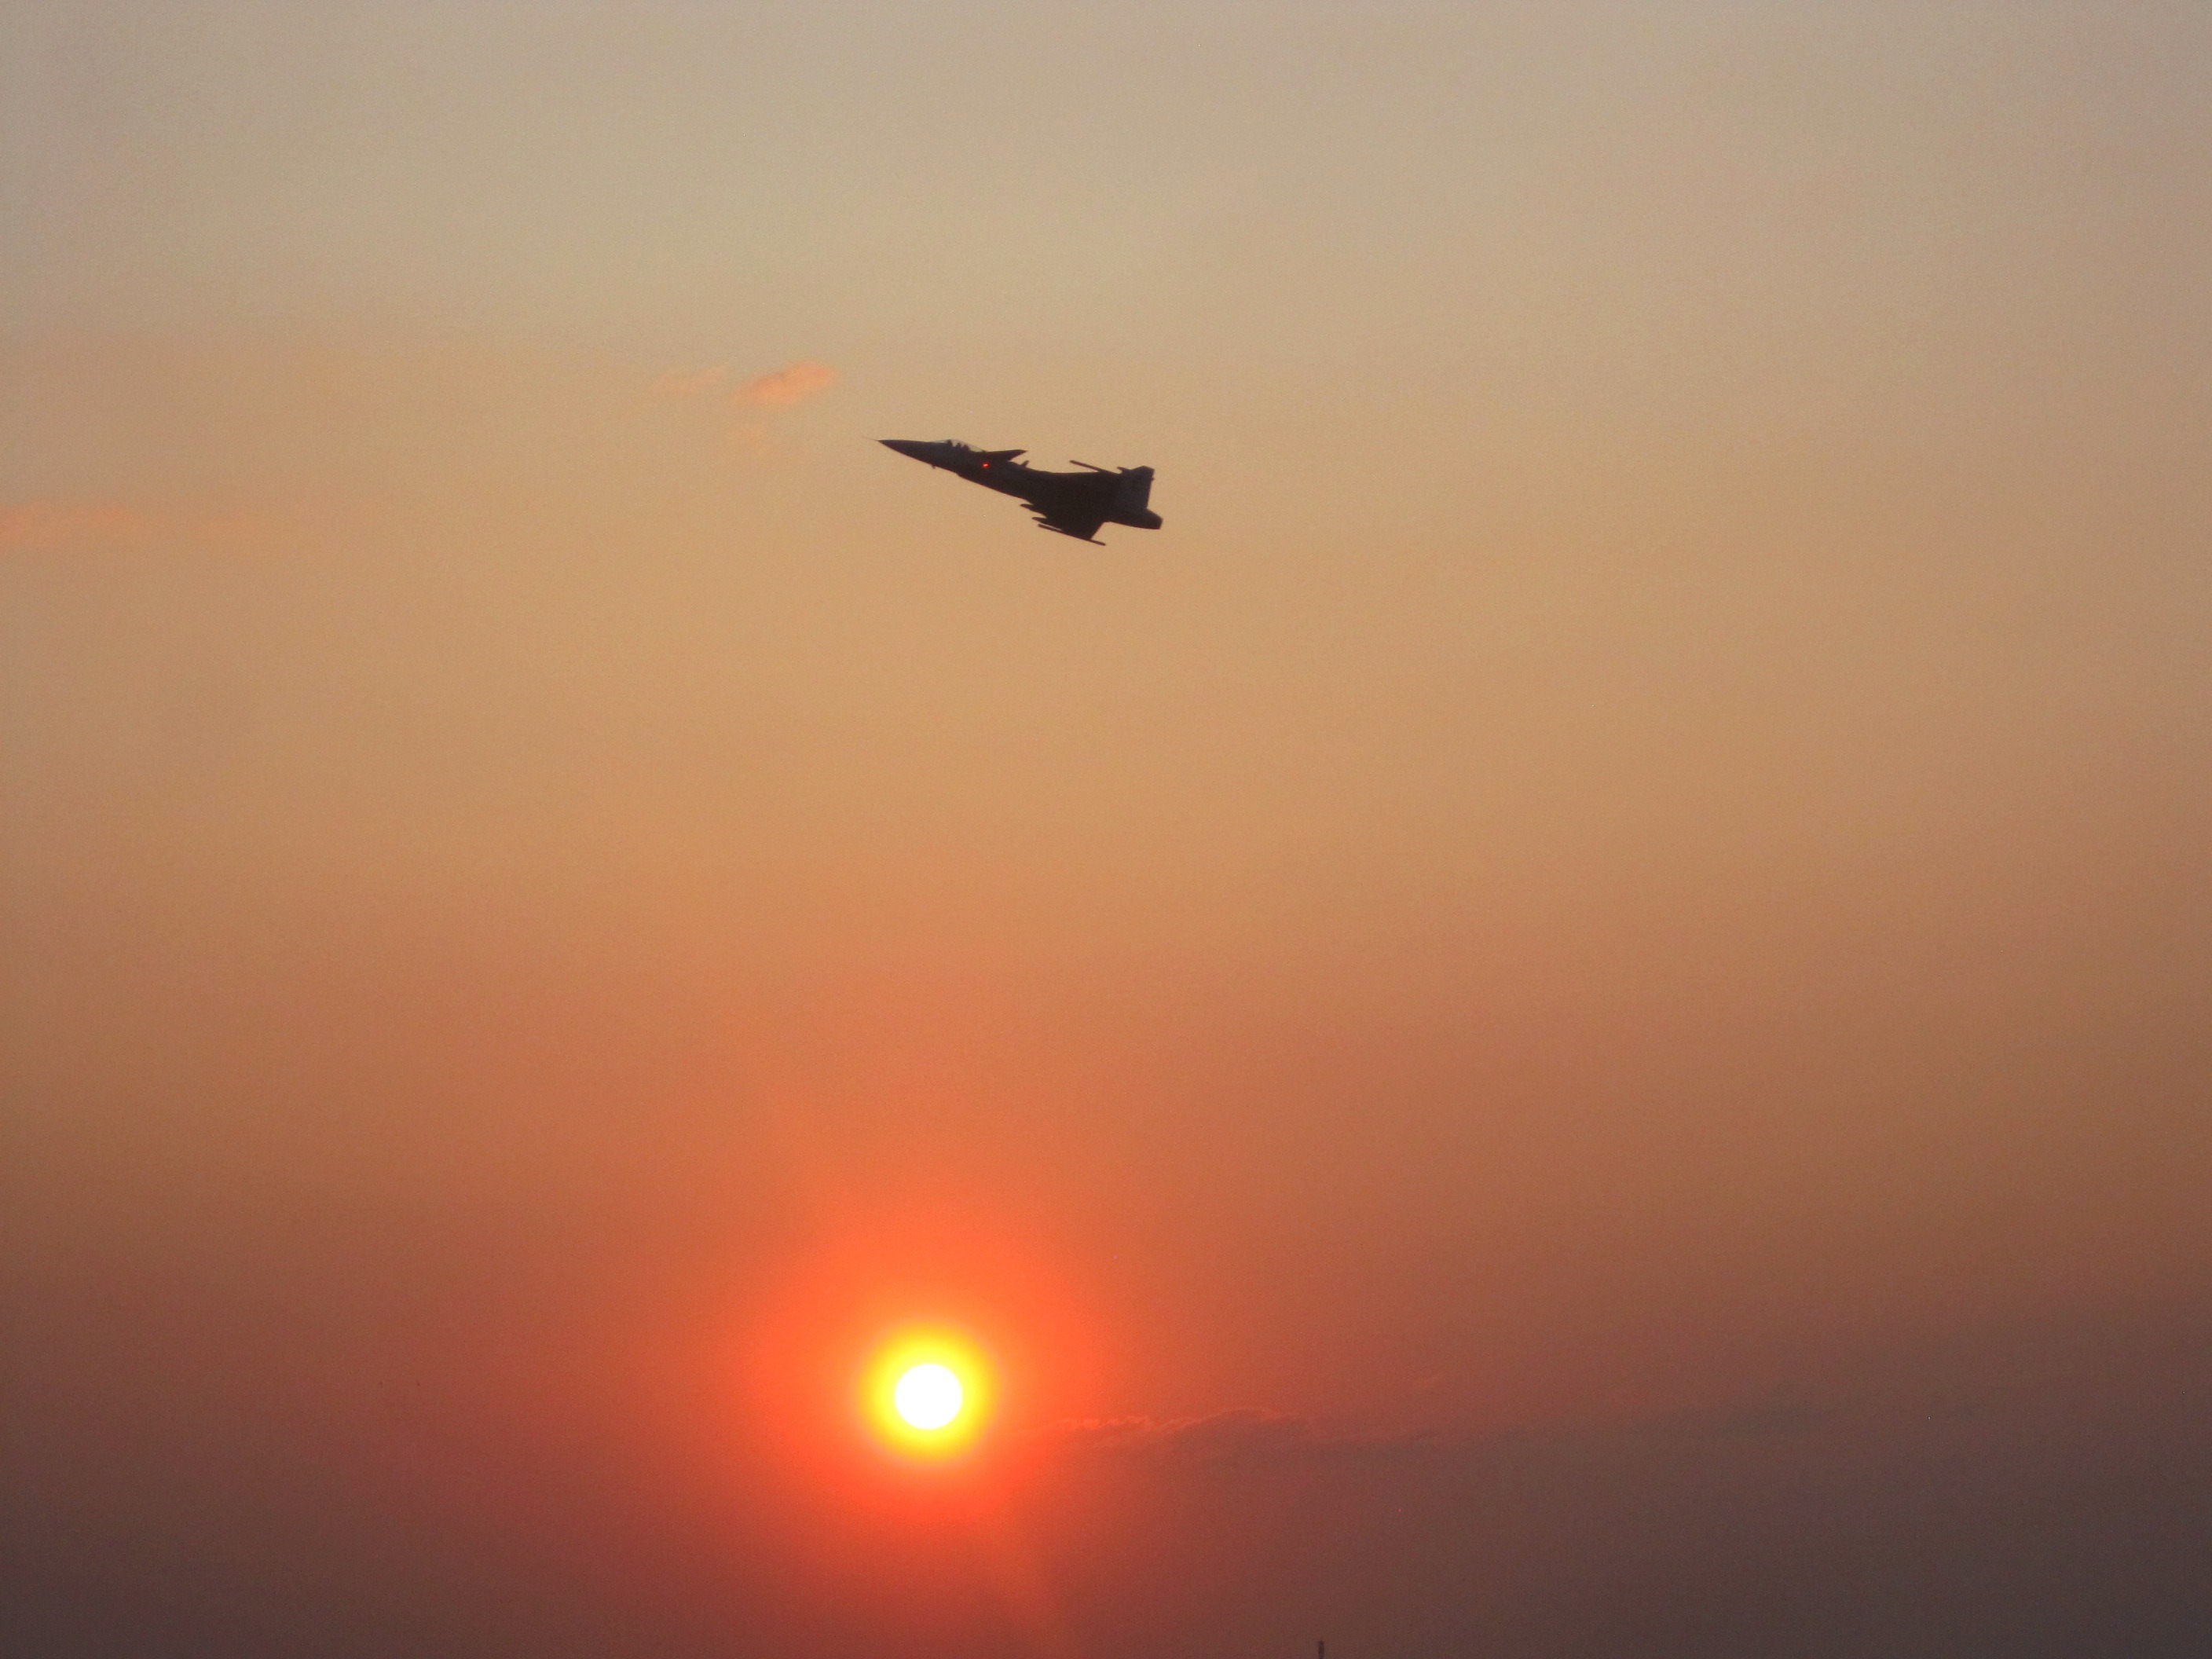
horizon, bird, wing, sky, sun, sunrise, sunset, sunlight, morning, dawn, seabird, flock, military, jet, dusk, orange, aviation, flight, glow, speed, aerial, halo, air display, gripen, atmospheric phenomenon, atmosphere of earth